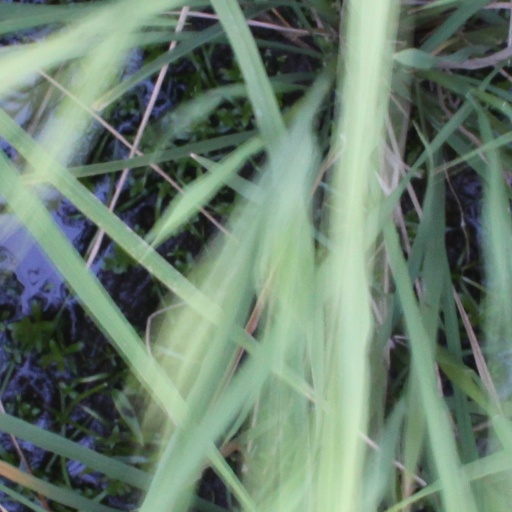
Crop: rice